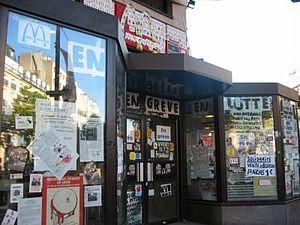
McDonald's Corporation [məkˈdɑnəldz ˌkɔɹpəˈɹeɪʃən] est une chaine de restauration rapide américaine présente dans le monde entier, fondée par l'homme d'affaires Ray Kroc en 1952 après qu'il eut acheté les droits à une petite chaîne de hamburger exploitée à partir de 1940 par Richard et Maurice McDonald.